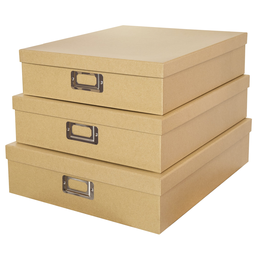
Label: cardboard